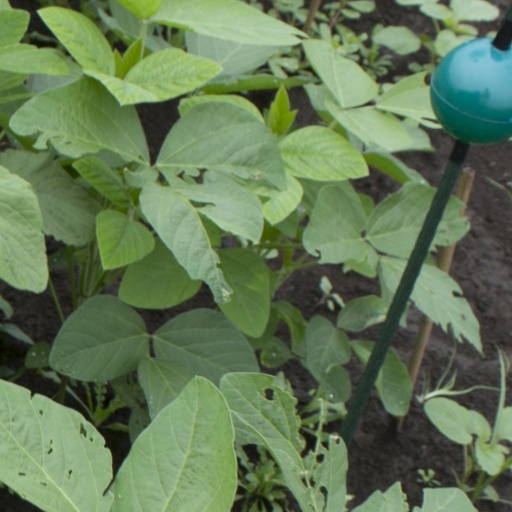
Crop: soybean